Indian religions

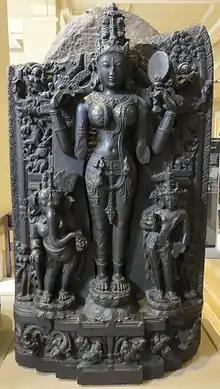
A basalt statue of Lalita flanked by Gaṇeśa and Kārttikeya, Pala era.

Ancient Tamil grammatical works Tolkappiyam, the ten anthologies Pattuppāṭṭu, the eight anthologies Eṭṭuttokai also sheds light on early religion of ancient Dravidians. "Seyon" was glorified as "the red god seated on the blue peacock, who is ever young and resplendent," as "the favored god of the Tamils." Sivan was also seen as the supreme God. Early iconography of Seyyon and Sivan and their association with native flora and fauna goes back to Indus Valley Civilization. The Sangam landscape was classified into five categories, "thinais", based on the mood, the season and the land. Tolkappiyam, mentions that each of these "thinai" had an associated deity such Seyyon in "Kurinji"-the hills, Thirumaal in "Mullai"-the forests, and Kotravai in "Marutham"-the plains, and Wanji-ko in the "Neithal"-the coasts and the seas. Other gods mentioned were Mayyon and Vaali who were all assimilated into Hinduism over time. Dravidian linguistic influence on early Vedic religion is evident, many of these features are already present in the oldest known Indo-Aryan language, the language of the "Rigveda" (c. 1500 BCE), which also includes over a dozen words borrowed from Dravidian. This represents an early religious and cultural fusion or synthesis between ancient Dravidians and Indo-Aryans, which became more evident over time with sacred iconography, traditions, philosophy, flora, and fauna that went on to influence Hinduism, Buddhism, Charvaka, Sramana, and Jainism.